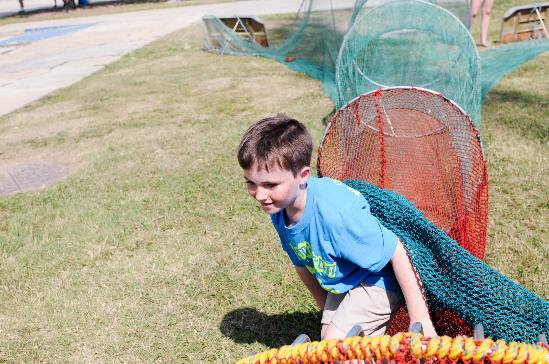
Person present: Yes